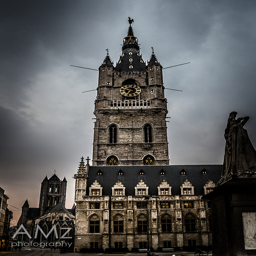
A stone clock tower overlooks a gray stone church.
a tall clock tower with the sky in the background
A view of a large clock tower overlooking historical architecture.
A clock tower in front of a cloudy sky.
The cathedral has a large clock tower overlooking the town.